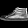
Label: Sneaker